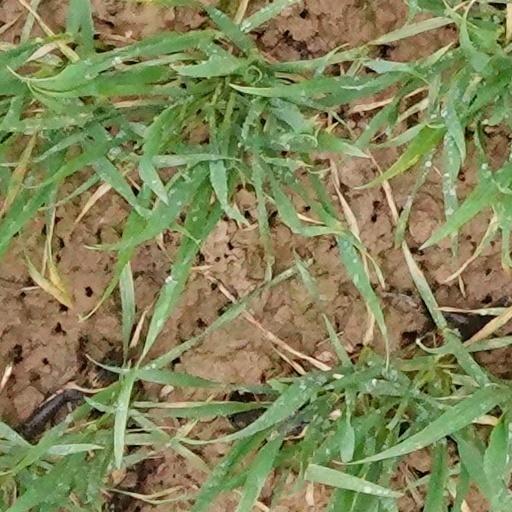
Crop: wheat